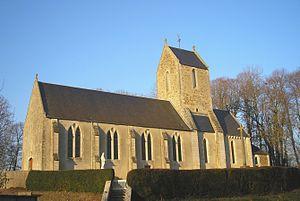
Torteval-Quesnay (Normandie, France). L'église Notre-Dame de Quesnay-Guesnon.
Aurseulles est, depuis le 1ᵉʳ janvier 2017, une commune nouvelle française située dans le département du Calvados en région Normandie, peuplée de 1 916 habitants.
Torteval-Quesnay est une ancienne commune française, située dans le département du Calvados en région Normandie, peuplée de 317 habitants. Au 1ᵉʳ janvier 2017, la commune devient une commune déléguée au sein de la commune nouvelle d'Aurseulles.
Quesnay-Guesnon est une ancienne commune française du département du Calvados et la région Normandie. Elle fusionne avec Torteval le 1ᵉʳ janvier 1975 pour former la commune de Torteval-Quesnay, devenue le 1ᵉʳ janvier 2017 commune déléguée de la commune nouvelle d'Aurseulles.